Cole Park

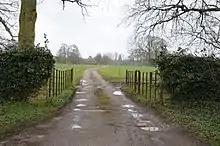

Cole Park is a Grade II* listed moated country house off Grange Lane, in the parish of St Paul Malmesbury Without, about south of Malmesbury, Wiltshire, England. It stands on land once known as Cowfold that was owned in the Middle Ages by the Abbey of Malmesbury, and in the Tudor period was a royal stud.